Russian battlecruiser Admiral Lazarev

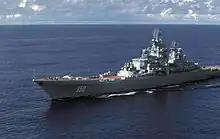
"Frunze" in 1985

In August to November 1985 she sailed from the North via the Cape of Good Hope and the Malacca Strait to join the Soviet Navy's Pacific Fleet. She visited Luanda, Aden, and Vietnam along the way. Holm writes that the ship only conducted local-waters training from 1987 to 1992, and was inactive from 1994 onwards.